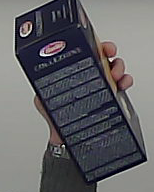
Product: barilla_lasagne